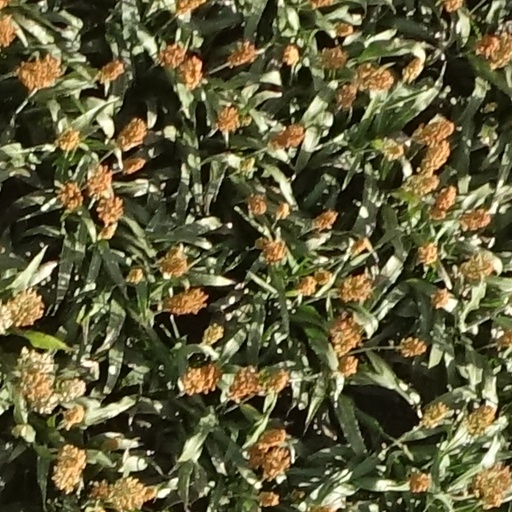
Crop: sorghum